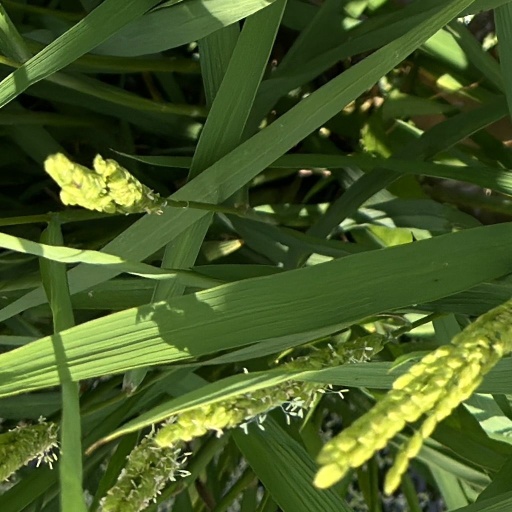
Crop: rice